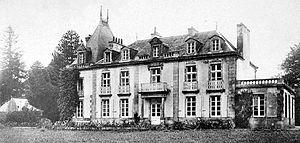
Plougourvest
Plougourvest [pluguʁvɛst] est une commune du département du Finistère, dans la région Bretagne, en France.